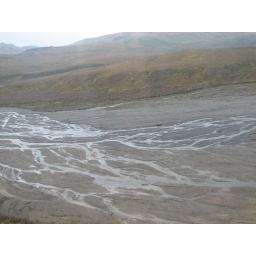
This is a normal river in Denali - not much water ever